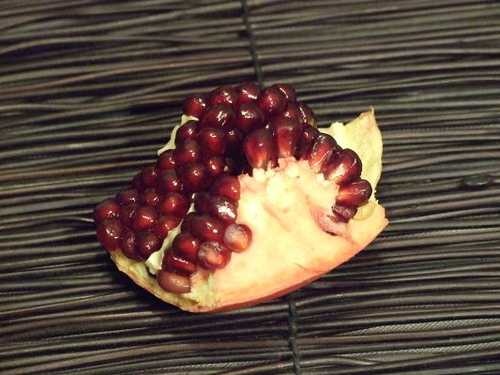
Label: Pomegranate